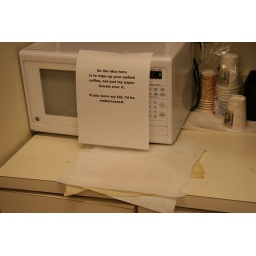
I guess someone spilled their coffee and just put some paper towels over it.